Thonnance-les-Moulins

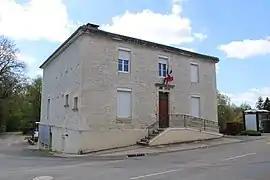
The town hall in Thonnance-les-Moulins

Thonnance-les-Moulins is a commune in the Haute-Marne department in north-eastern France. The current mayor is Lionel Français, re-elected in 2020. The town hall is located at 34 Grand'rue, 52230 Thonnance-les-Moulins.